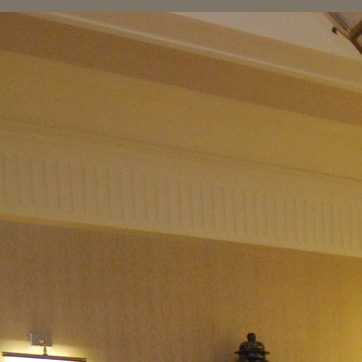
Material: painted